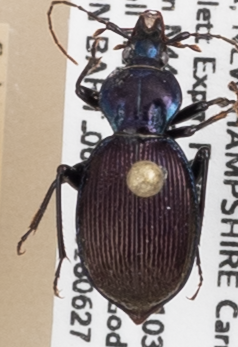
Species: Sphaeroderus canadensis canadensis
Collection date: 2018-06-27
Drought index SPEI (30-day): -0.156
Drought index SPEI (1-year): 0.47
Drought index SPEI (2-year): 0.47